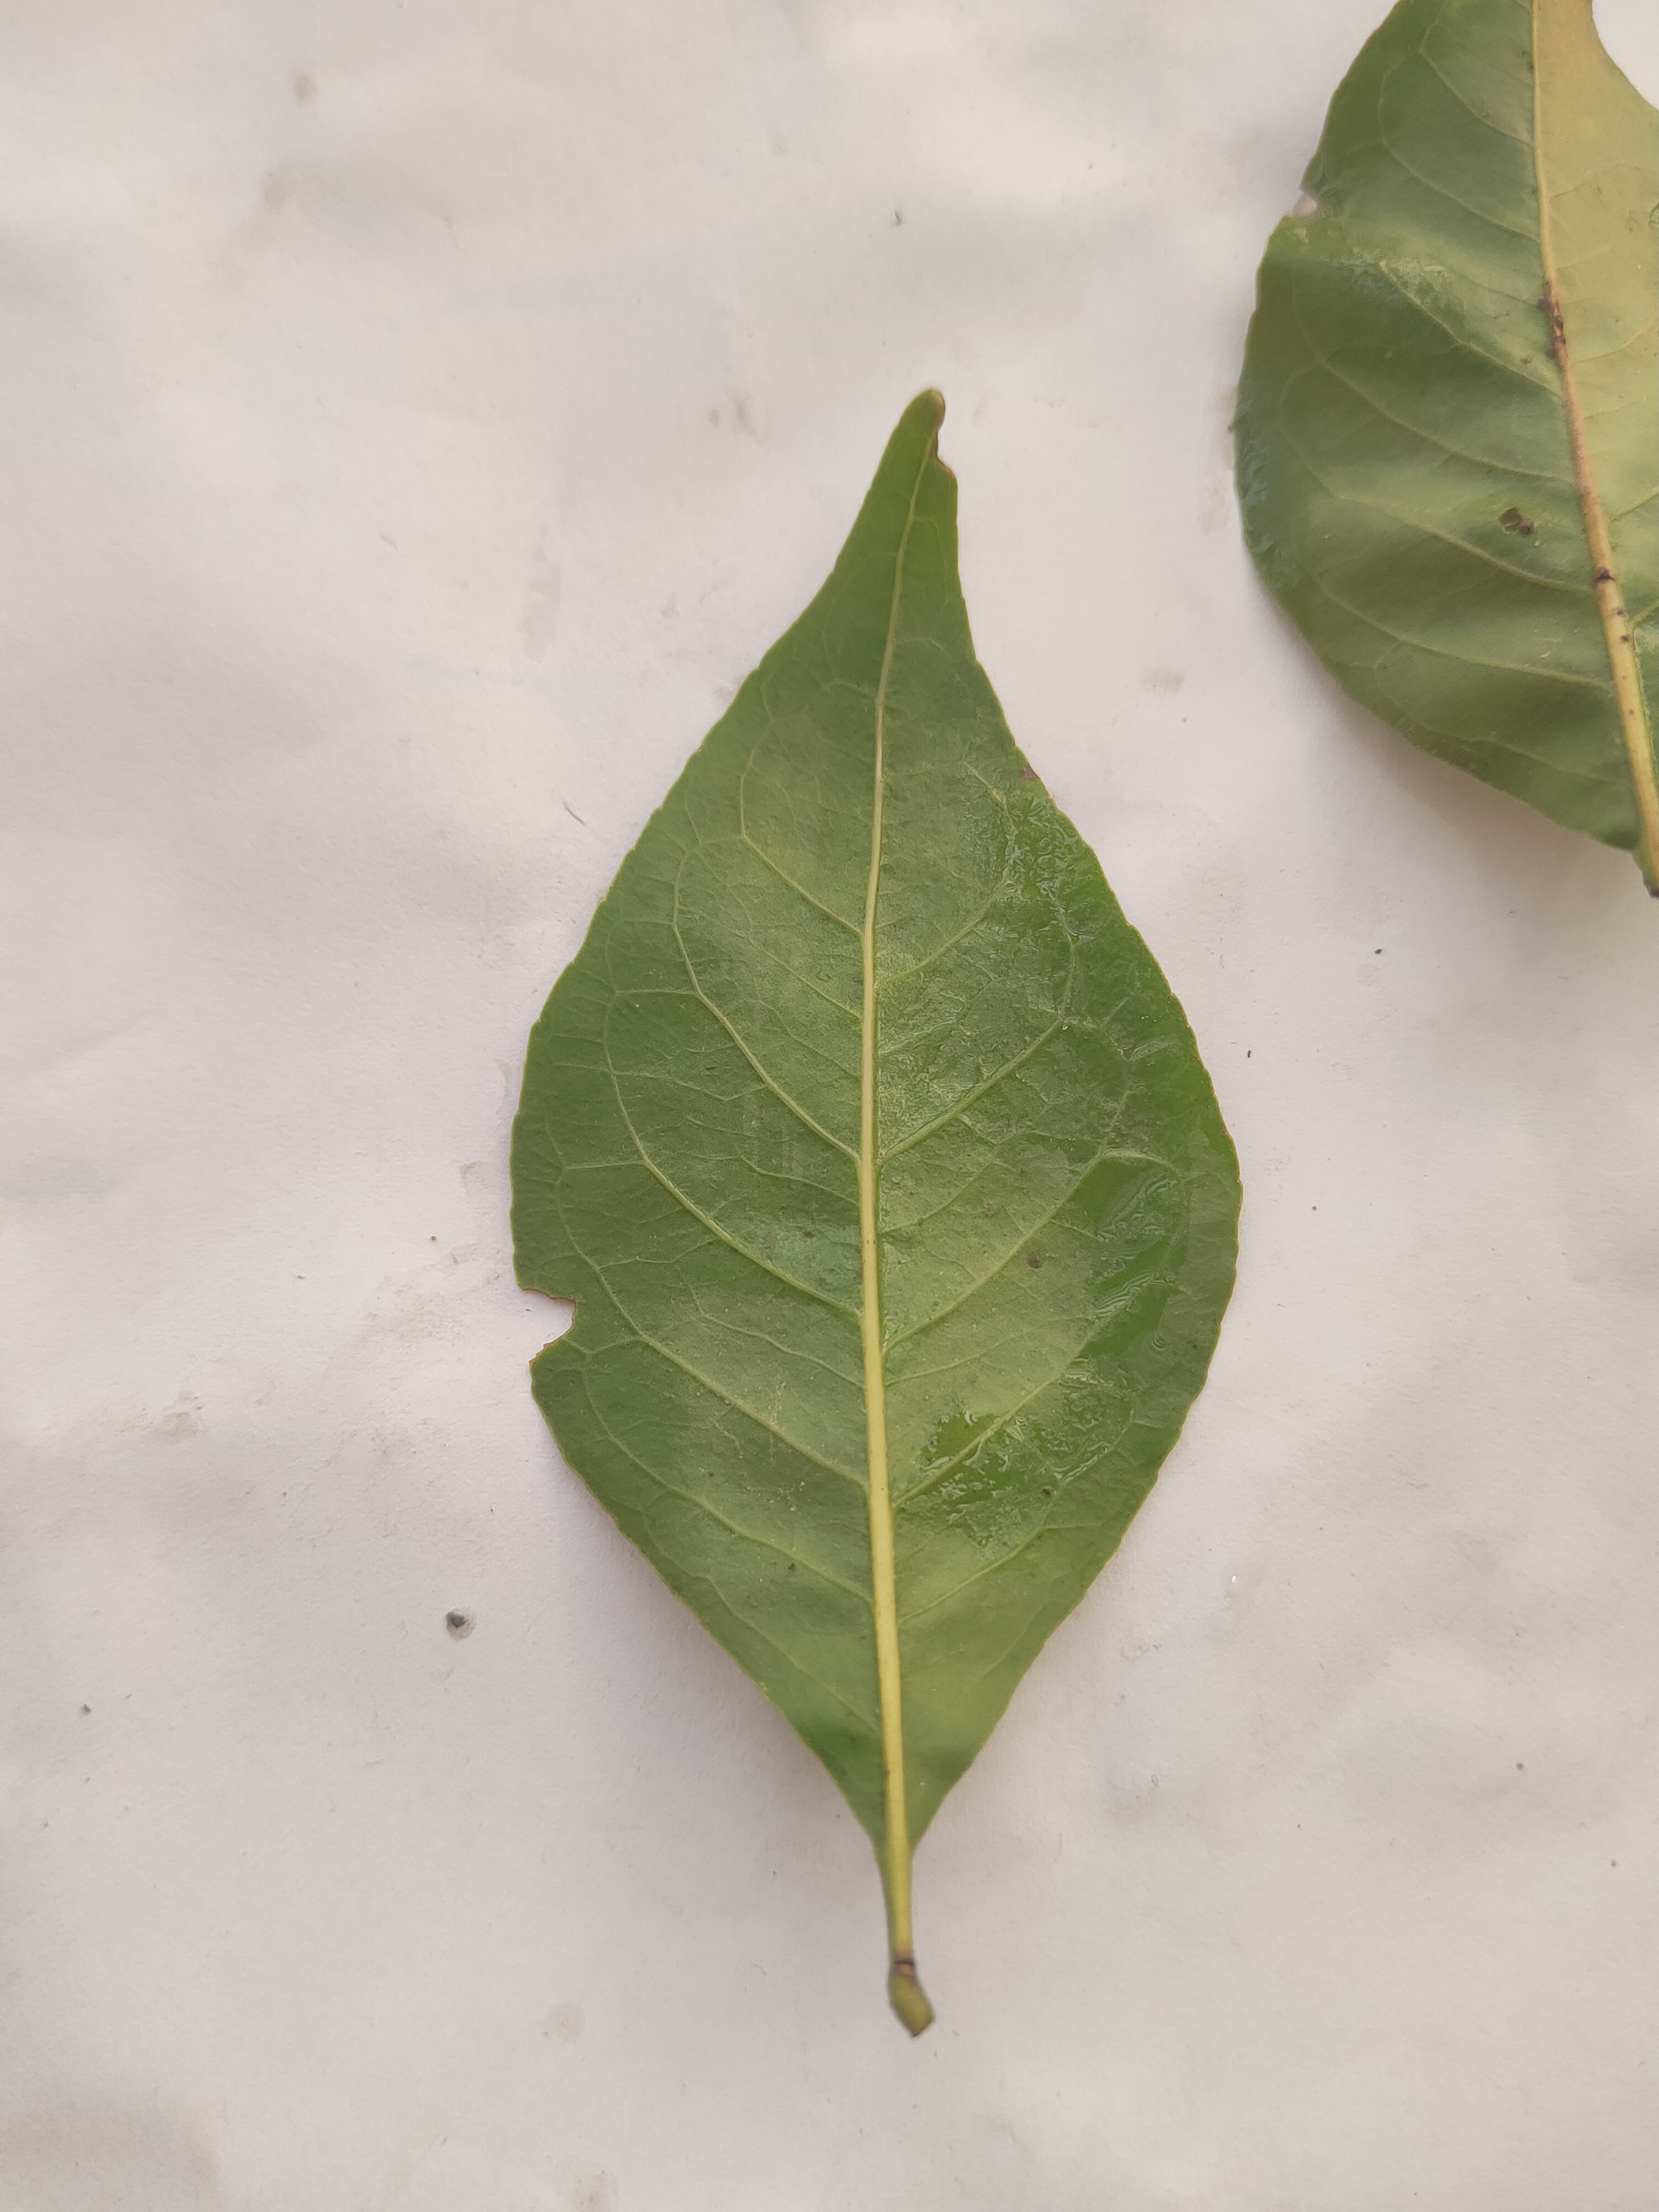
Leaf variety: Aegle marmelos